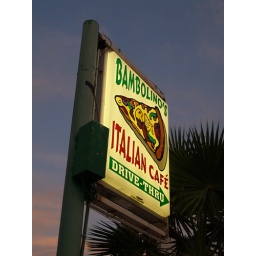
Houston Texas walking around the Old Montrose neighborhood down Westheimer street 2010 Building Streets Signs Vintage